Peat

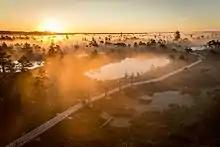
Ķemeri bog at sunset

Latvia has been the biggest exporter of peat in the world by volume, providing more than 19.9% of the world's volume, followed only by Canada with 13% in 2022. In 2020, Latvia exported 1.97 million tons of peat, followed by Germany with 1.5 and Canada with 1.42 million tons. Nevertheless, although first in the world by volume, in monetary terms, Latvian comes second in the world behind Canada. As an example, Latvia's income from exports was US$237 million.